Scott Clayton (tennis)

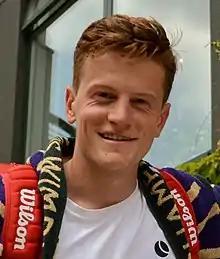

Clayton is a doubles specialist who has a career-high doubles ranking of World No. 107 achieved on 16 July 2018. He has also reached a career-high singles ranking of World No. 689 achieved on 17 October 2016. Clayton has reached 46 career doubles finals posting a record of 31 wins and 15 losses, which includes a 4–2 record in ATP Challenger finals.